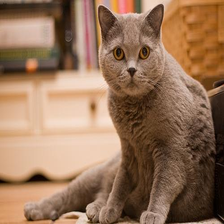
Species: cat
Breed: British Shorthair